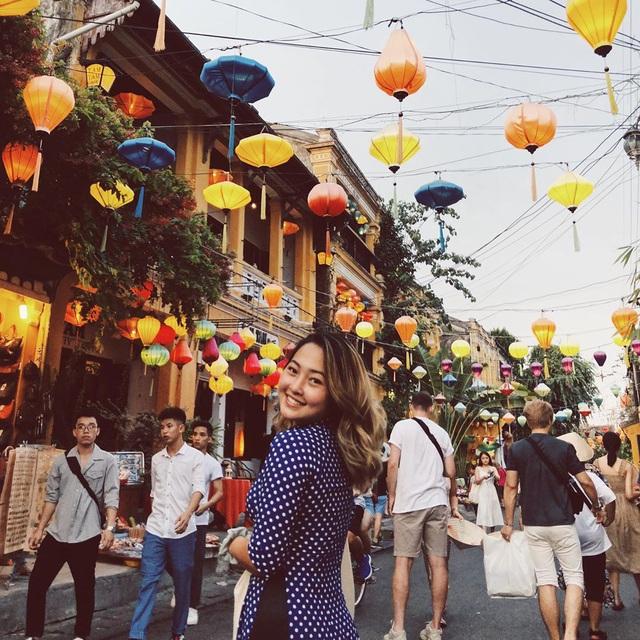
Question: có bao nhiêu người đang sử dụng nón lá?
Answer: có hai người đang sử dụng nón lá